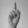
ASL letter: D